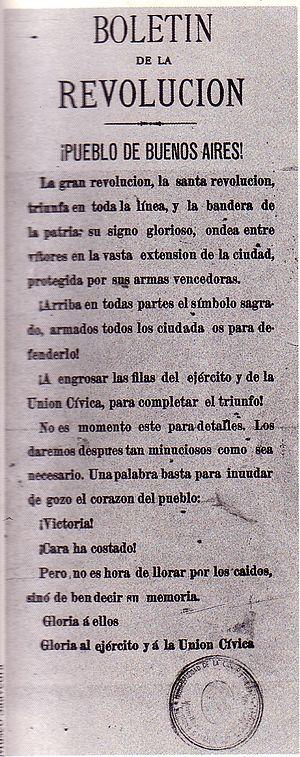
La révolution du Parc, connue également sous le nom de révolution de 1890, est une insurrection civilo-militaire survenue en Argentine en juillet 1890 et organisée par le parti d’opposition Union civique, fondé peu auparavant.